Hanasaki Station (Saitama)

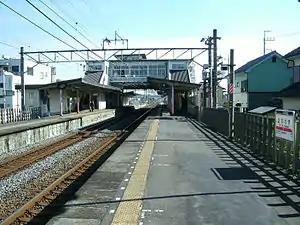
Hanasaki Station platforms, November 2008

is a passenger railway station located in the city of Kazo, Saitama, Japan, operated by the private railway operator Tōbu Railway.